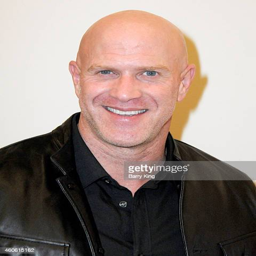
actor attends the los angeles premiere